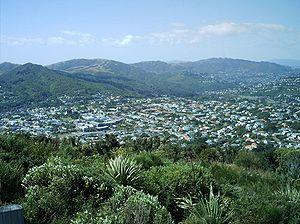
Karori est une banlieue située dans l’angle ouest de la zone urbaine de Wellington, dans le Sud de l’Île du Nord de la Nouvelle-Zélande.